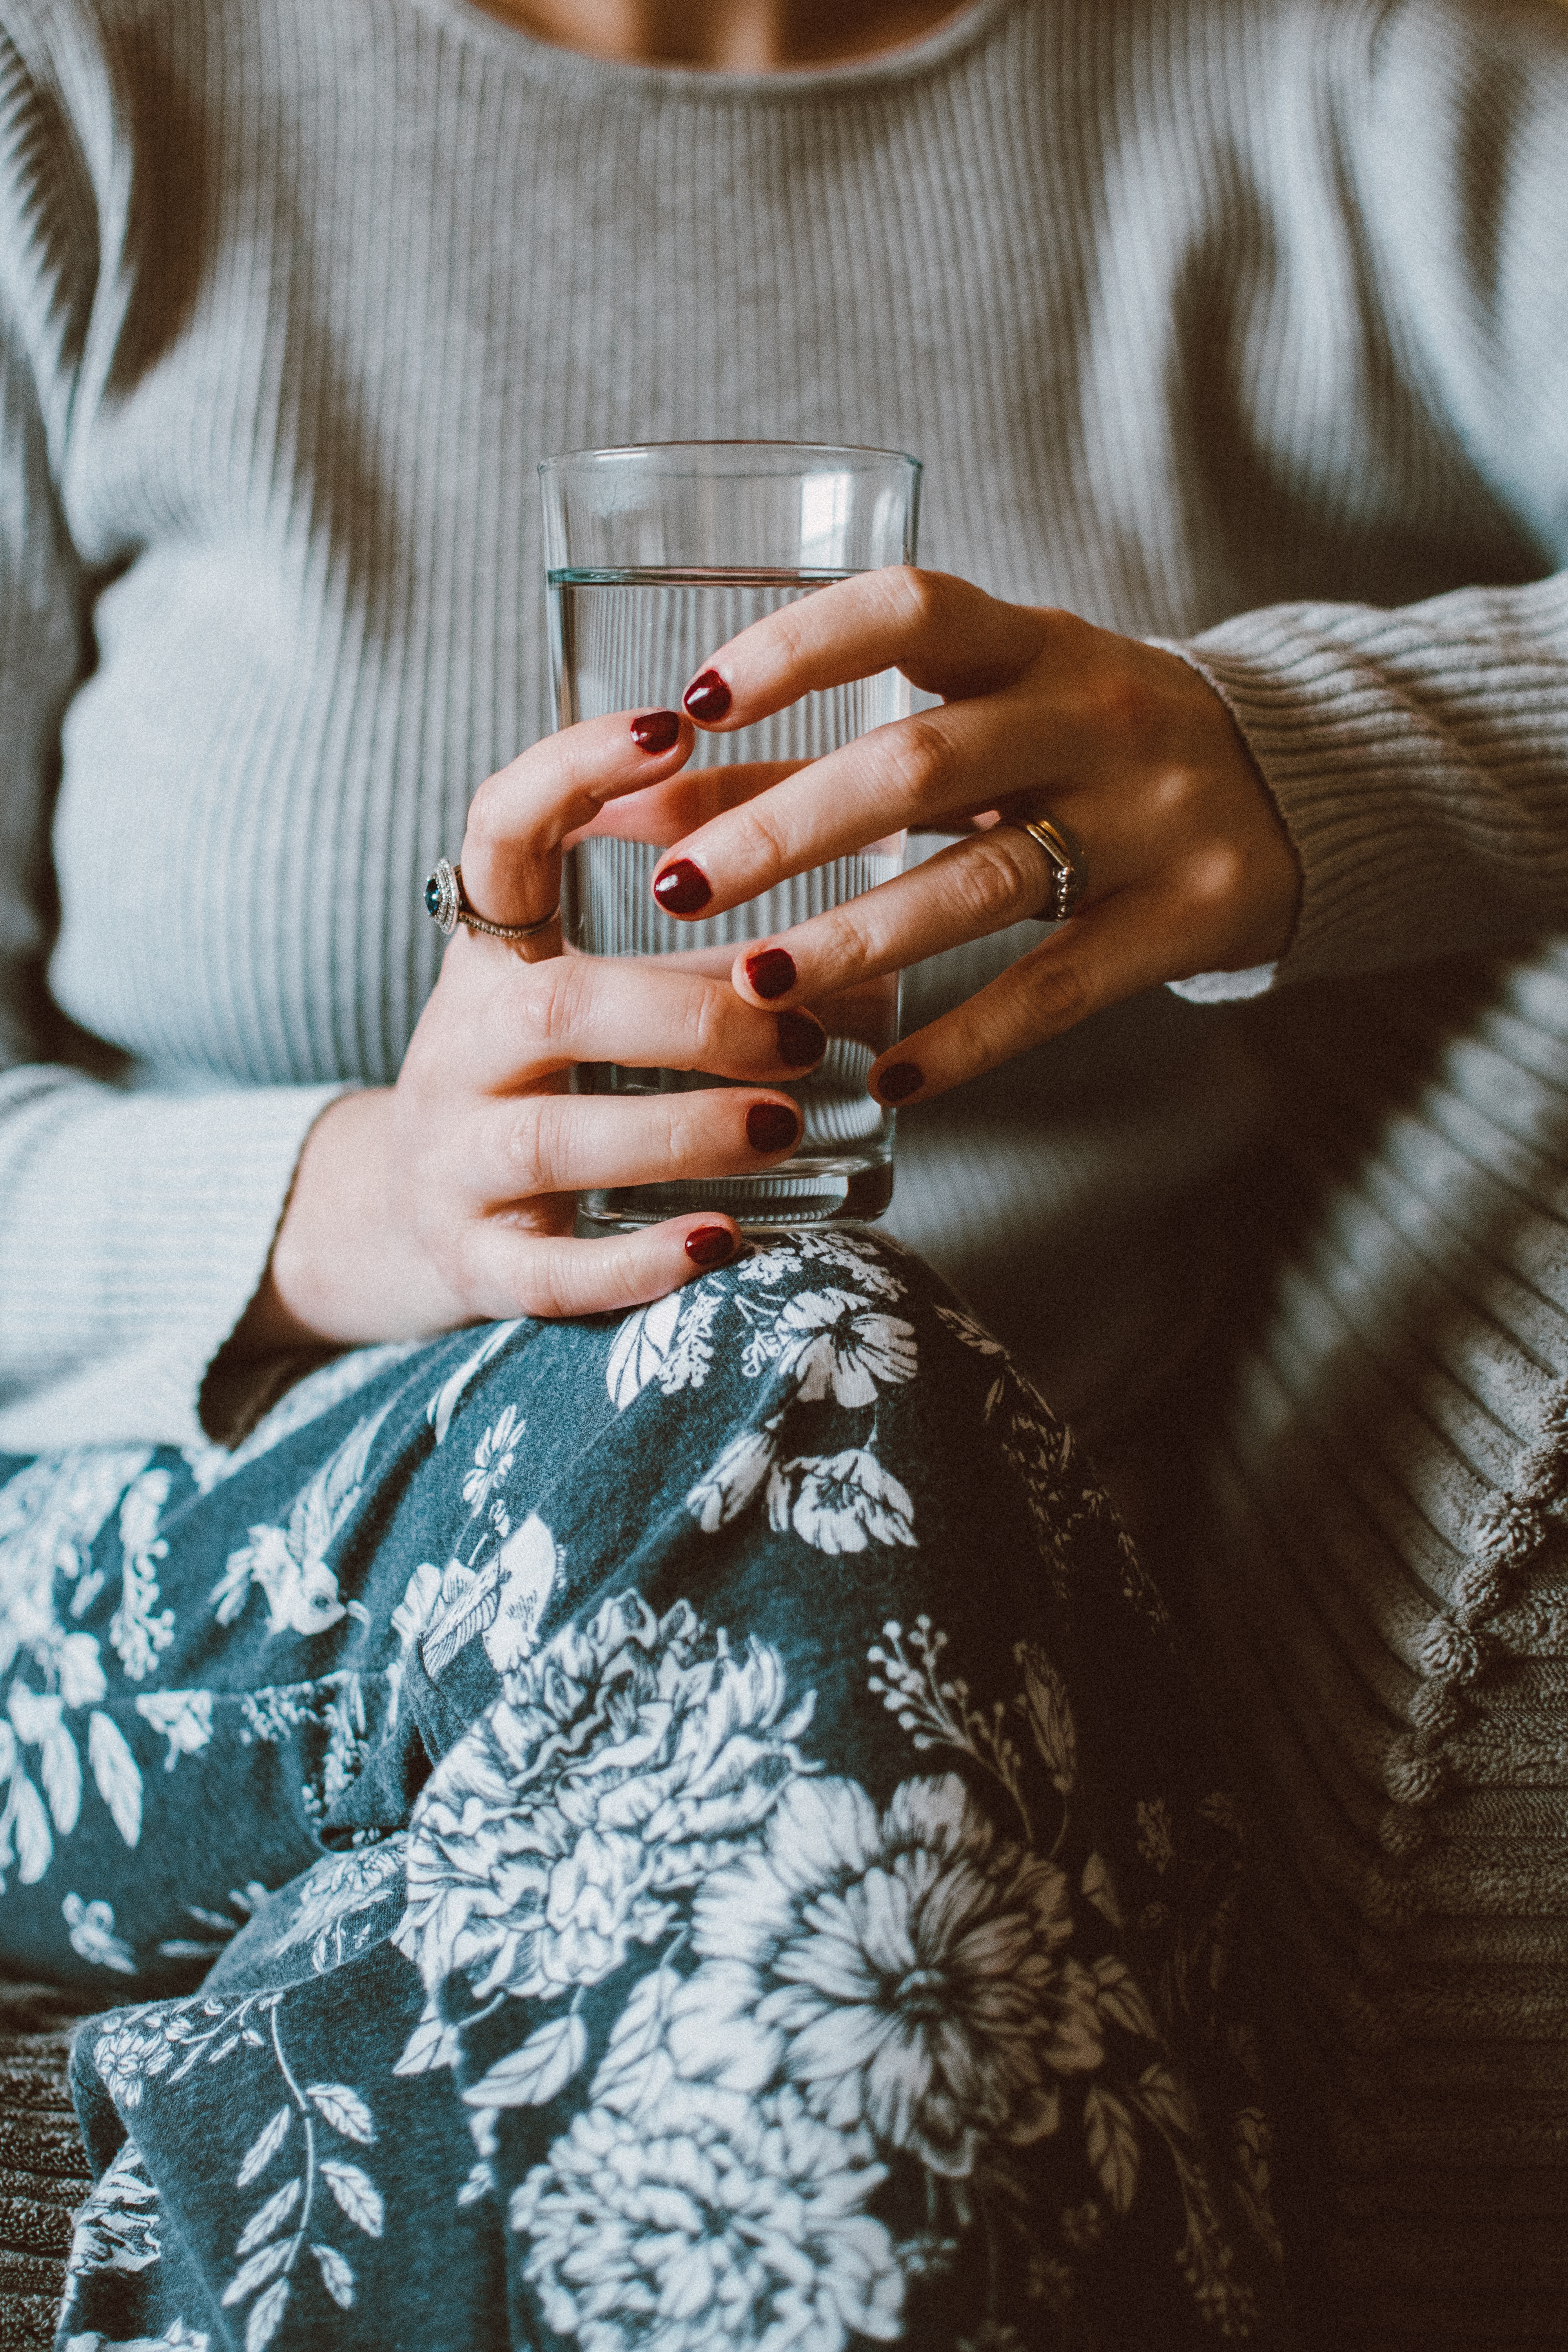
nail, hand, human, finger, textile, dress, pattern, fashion accessory, jewellery